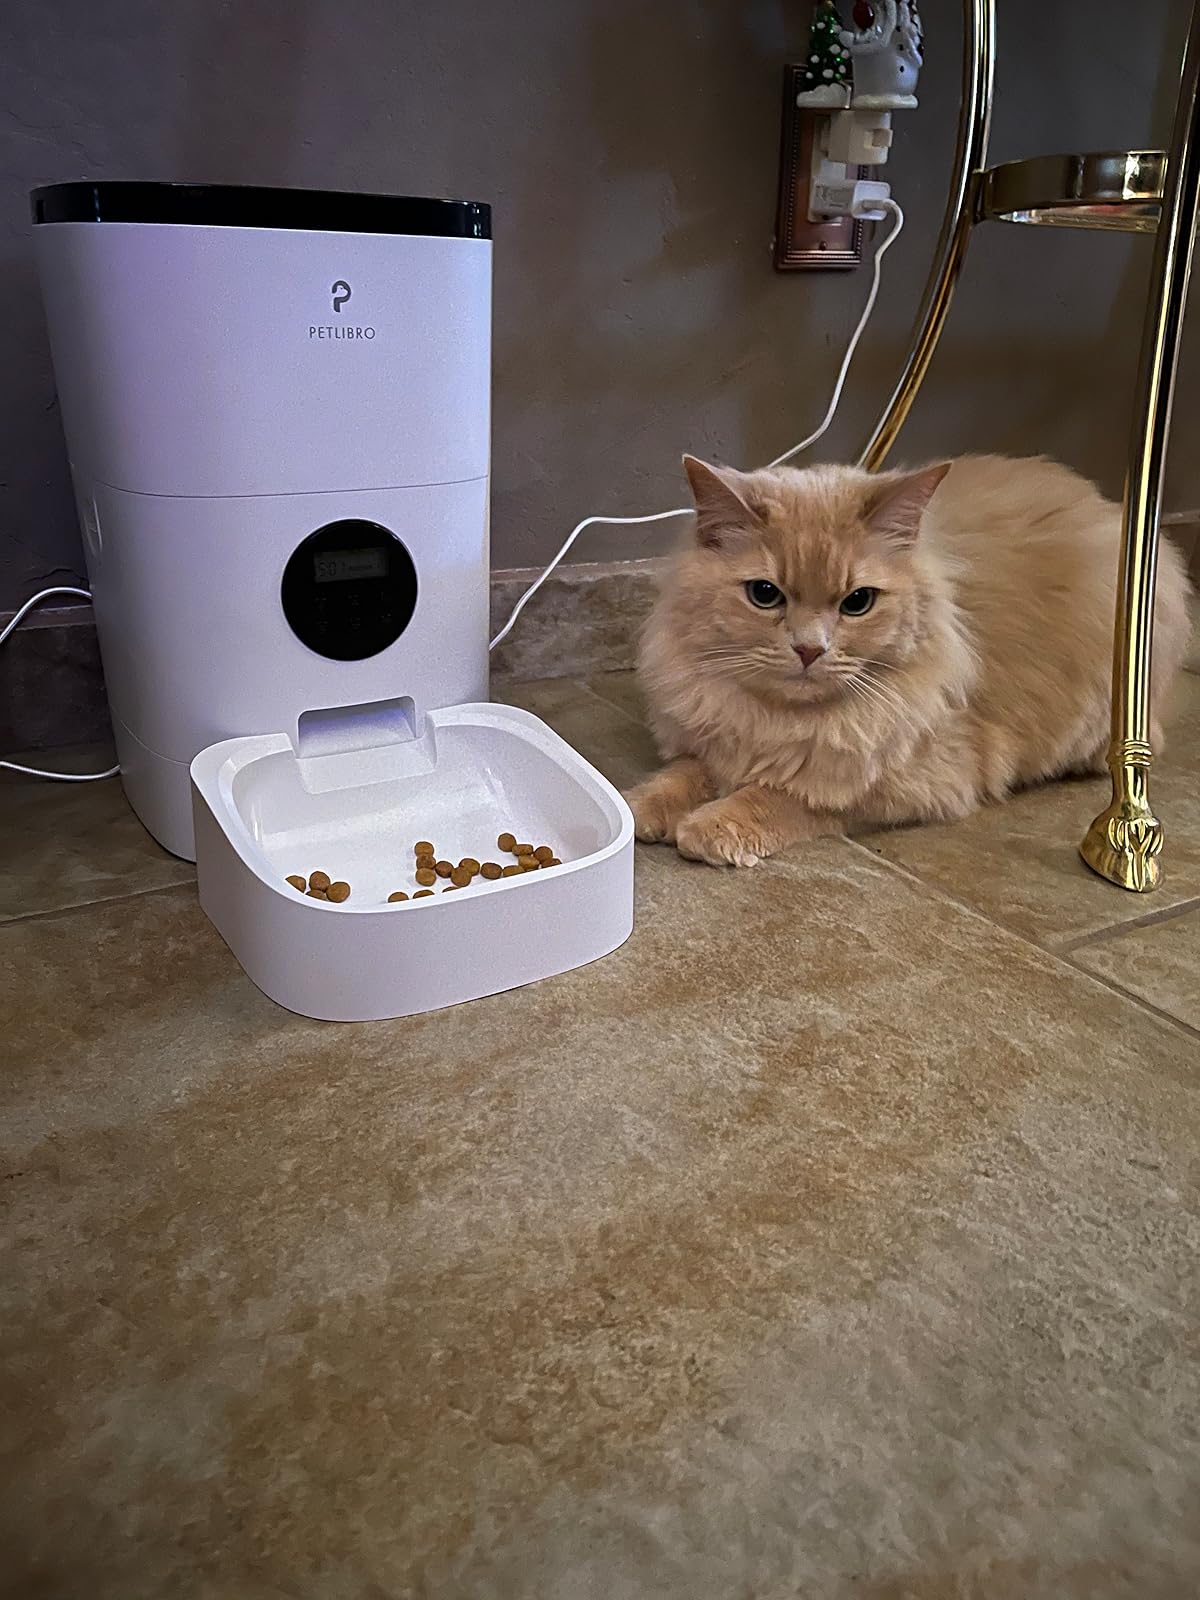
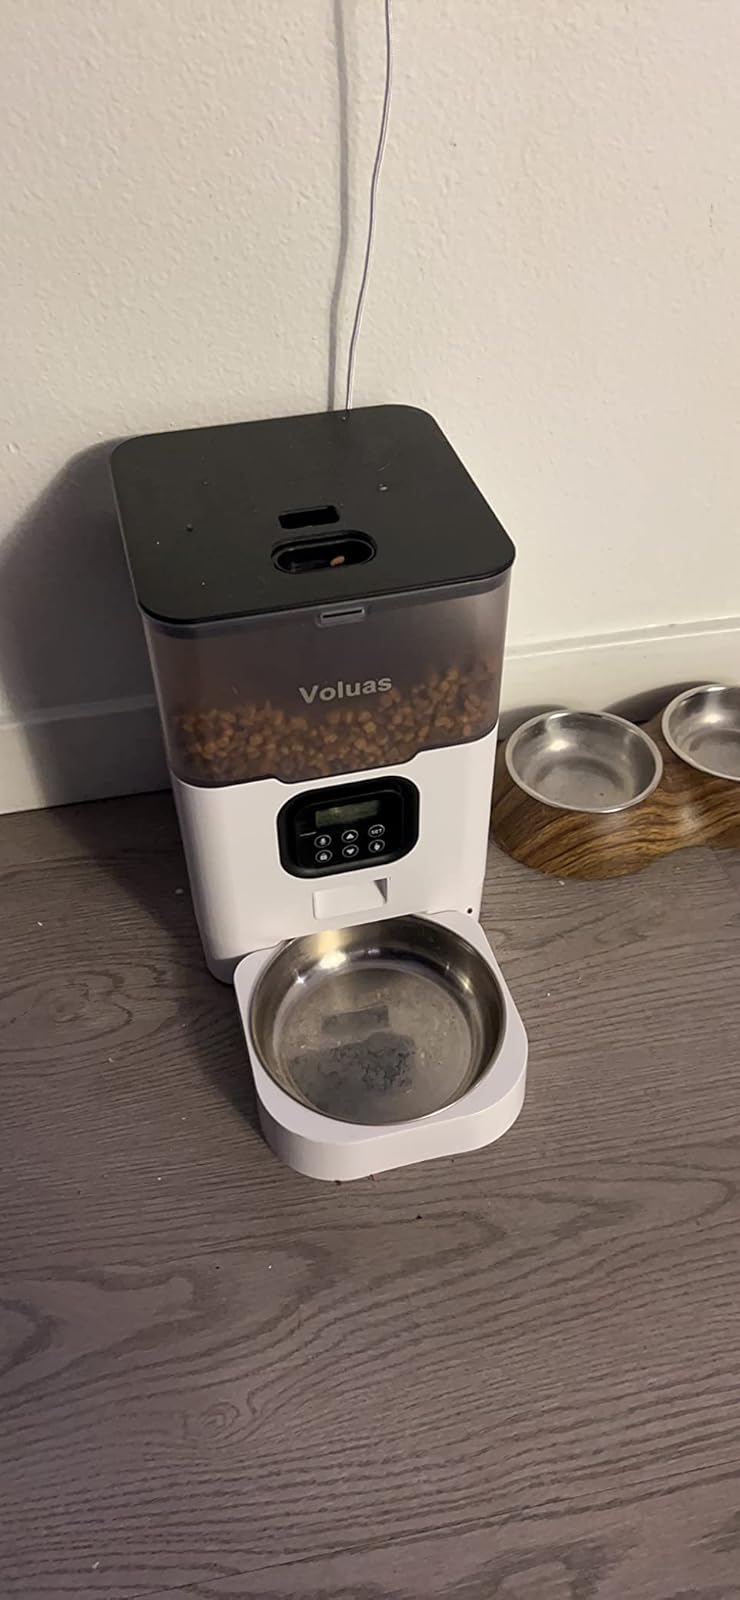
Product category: items_feeder
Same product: no